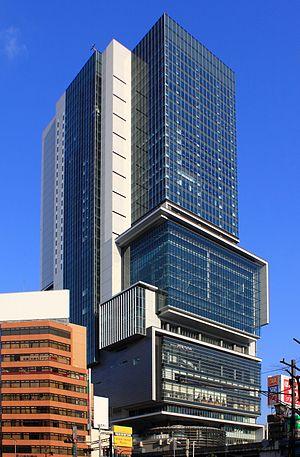
DeNA Co., Ltd. est une société japonaise de portail mobile, commerce électronique, marketing électronique, ainsi que de jeux sociaux